Hathersage Road (Sheffield)

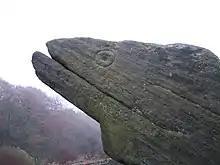
Toad's Mouth

Near Fox House, the road bends tightly whilst passing over Padley Gorge and is overshadowed by Toad's Mouth; a stone hanging over the road not dissimilar to the shape of a toad. This feature marks the boundary between Sheffield and Derbyshire.